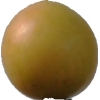
Label: cherry_wax